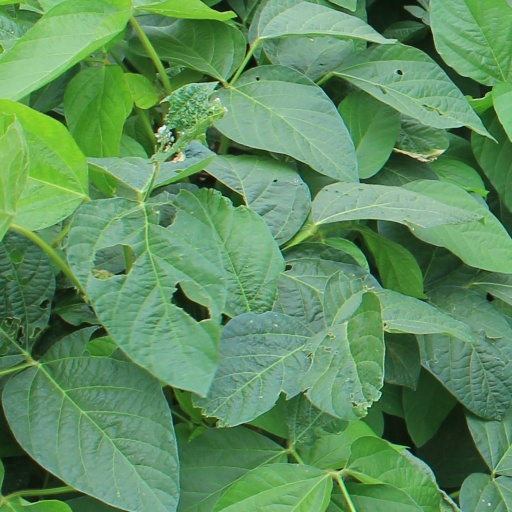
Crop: soybean